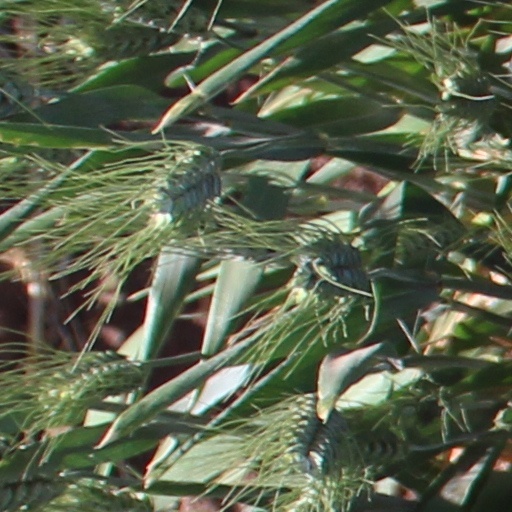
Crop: wheat